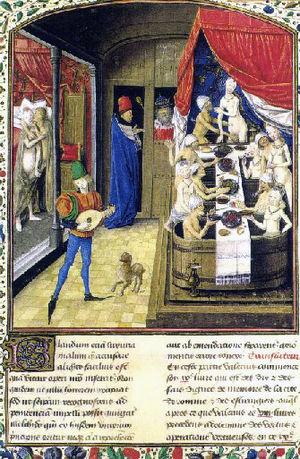
Enluminure par le maître d'Antoine de Bourgogne, dans Valerius Maximus, Faits et dits mémorables, Bruges, ca. 1470 (Berlin, Staatsbibliothek, ms. Dep. Breslau 2, vol. 2, fol. 244)